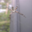
Label: spider